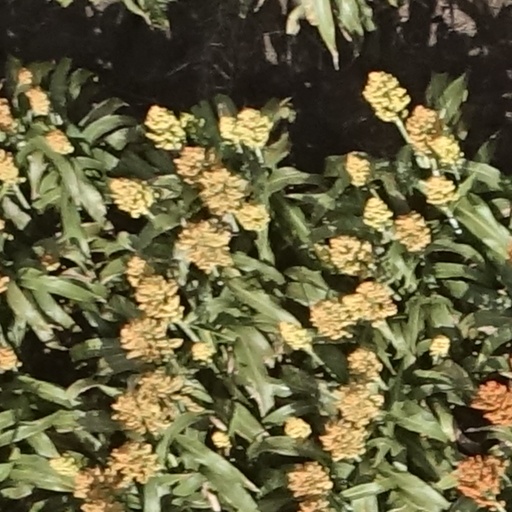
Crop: sorghum